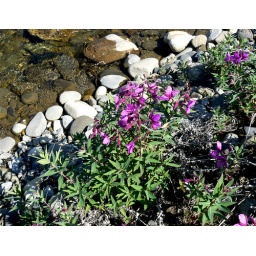
flowers beside the river at Kantishna